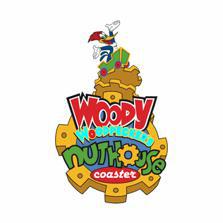
Building: Woody Woodpecker's Nuthouse Coaster
Country: United States of America
Year built: 1999
Former roller coaster ride at Universal Studios Florida Woody Woodpecker's Nuthouse Coaster Universal Studios Florida Location Universal Studios Florida Park section Woody Woodpecker’s Kidzone Coordinates 28°28′42″N 81°27′58″W / 28.478405°N 81.466225°W / 28.478405; -81.466225 Status Removed Opening date March 13, 1999 ( March 13, 1999 ) Closing date January 15, 2023 Replaced Hard Rock Cafe (original location) Replaced by Trolls’ Trollercoaster General statistics Type Steel – Junior Manufacturer Vekoma Designer Universal Creative Model Junior Coaster Lift/launch system Chain lift Height 27.9 ft (8.5 m) Length 679.2 ft (207.0 m) Speed 21.7 mph (34.9 km/h) Inversions 0 Duration 0:44 Capacity 780 riders per hour Height restriction 36 in (91 cm) Trains Single train with 8 cars. Riders are arranged 2 across in a single row for a total of 16 riders per train. Theme Woody Woodpecker Woody Woodpecker's Nuthouse Coaster at RCDB Woody Woodpecker’s Nuthouse Coaster was a junior roller coaster located at Universal Studios Florida . It was the park's first roller coaster and the first roller coaster constructed at Universal Orlando Resort . The coaster originally opened in 1999, It was originally located between the outside queue area for E.T. Adventure and the original location of Hard Rock Cafe . The attraction was closed in January 2023 and rethemed into Trolls Trollercoaster inspired by DreamWorks's Trolls reopening June 14, 2024. A design for the ride was also included in the original plans for the construction of Universal Studios Dubailand before the proposed park was scrapped. History In May 1998, Universal announced plans to introduce a new Woody Woodpecker's KidZone area featuring Woody Woodpecker's Nuthouse Coaster and Curious George Goes to Town at its Orlando theme park location. They were built near other family attractions, such as A Day in the Park with Barney and Fievel's Playland , and were aimed at a younger audience between the ages of 5 and 12. Woody Woodpecker's Nuthouse Coaster opened on March 13, 1999. After over two decades of operation, in December 2022, Universal Studios Florida announced that Woody Woodpecker’s KidZone would be removed at the start of the new year. The coaster was temporarily closed on January 16, 2023, while the nearby attractions Fievel's Playland, Fievel’s Water Slide, DreamWorks Destination, Curious George Goes to Town, and Shrek and Donkey's Meet and Greet closed permanently. Ride As guests entered the queue, they passed Woody Woodpecker's insignia, along with certain bells which made various noises which guests could pull. They also passed a sign where Splinter and Knothead , Woody's niece and nephew, were arguing about who would first sign it. Guests then entered the factory, where they lined up in rows and soon entered the ride vehicles. After guests were seated and Woody's assistants had pushed down their lap bars, a bell rang and the ride train left the station and started to climb a lift. As it neared the top, riders had a full view of KidZone. At the top, a sign read "Ready or nut...Here we go!" and Woody (voiced by Billy West ) could be heard saying "Guess who?", and then did his famous laugh. The vehicle went down a winding drop and went up a hill and did a smaller drop and went in multiple winding turns before coming to a complete stop with signs in front of it which read "Stop! Track ends! Now!" The vehicle then came back to the station and guests exited. Incident On June 19, 2006, a 4-year-old girl injured one of her feet while exiting the train. She was taken to the hospital to be treated for cuts on her foot. Reports said that the girl's foot got stuck between the train and platform. Her foot was freed, but Universal closed the coaster so that staff could examine the ride. The attraction reopened the next day on June 20. In 2014, a similar event occurred when a 6-year-old boy injured his leg in the same way while exiting the ride. Gallery Track layout Turning the bend after the drop Going under the lift hill Ride entrance References